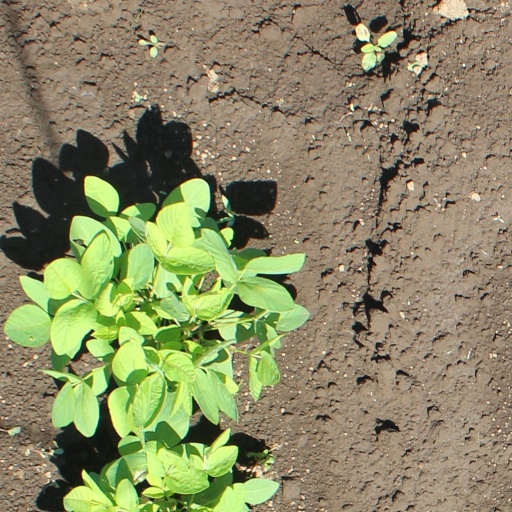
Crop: soybean